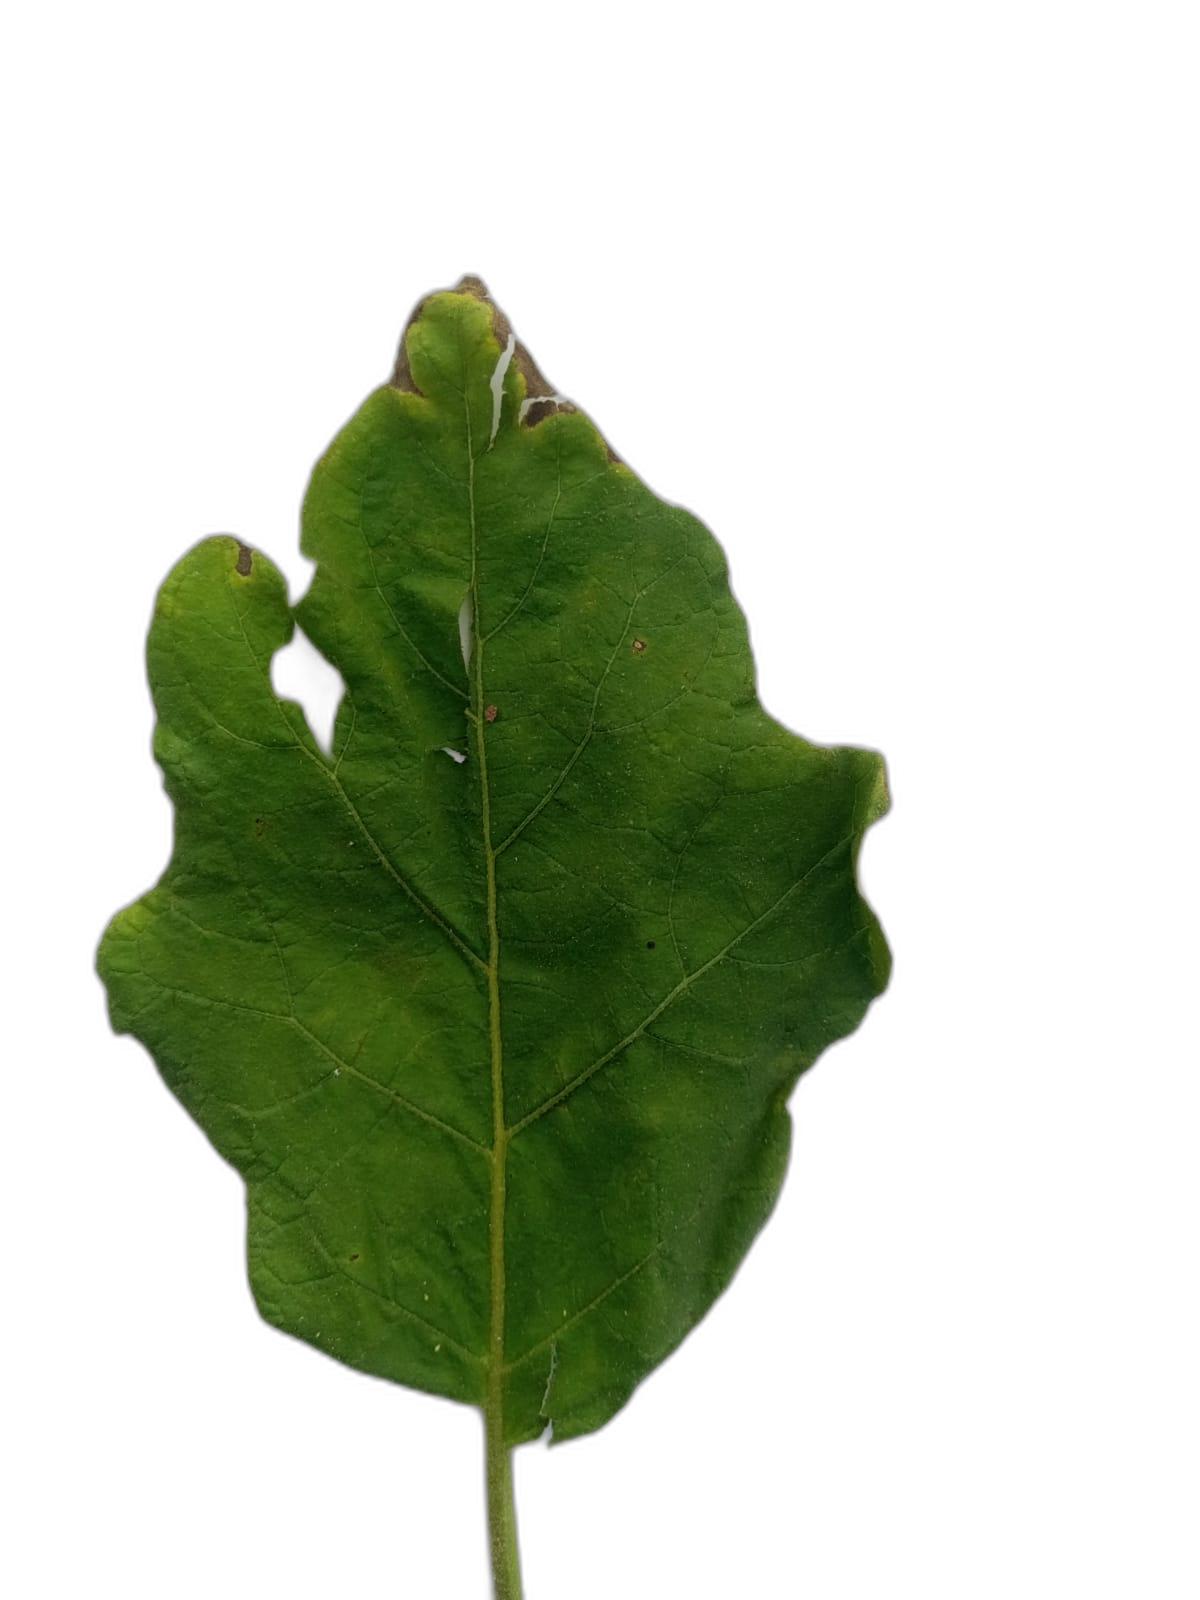
Label: Leaf Spot Disease